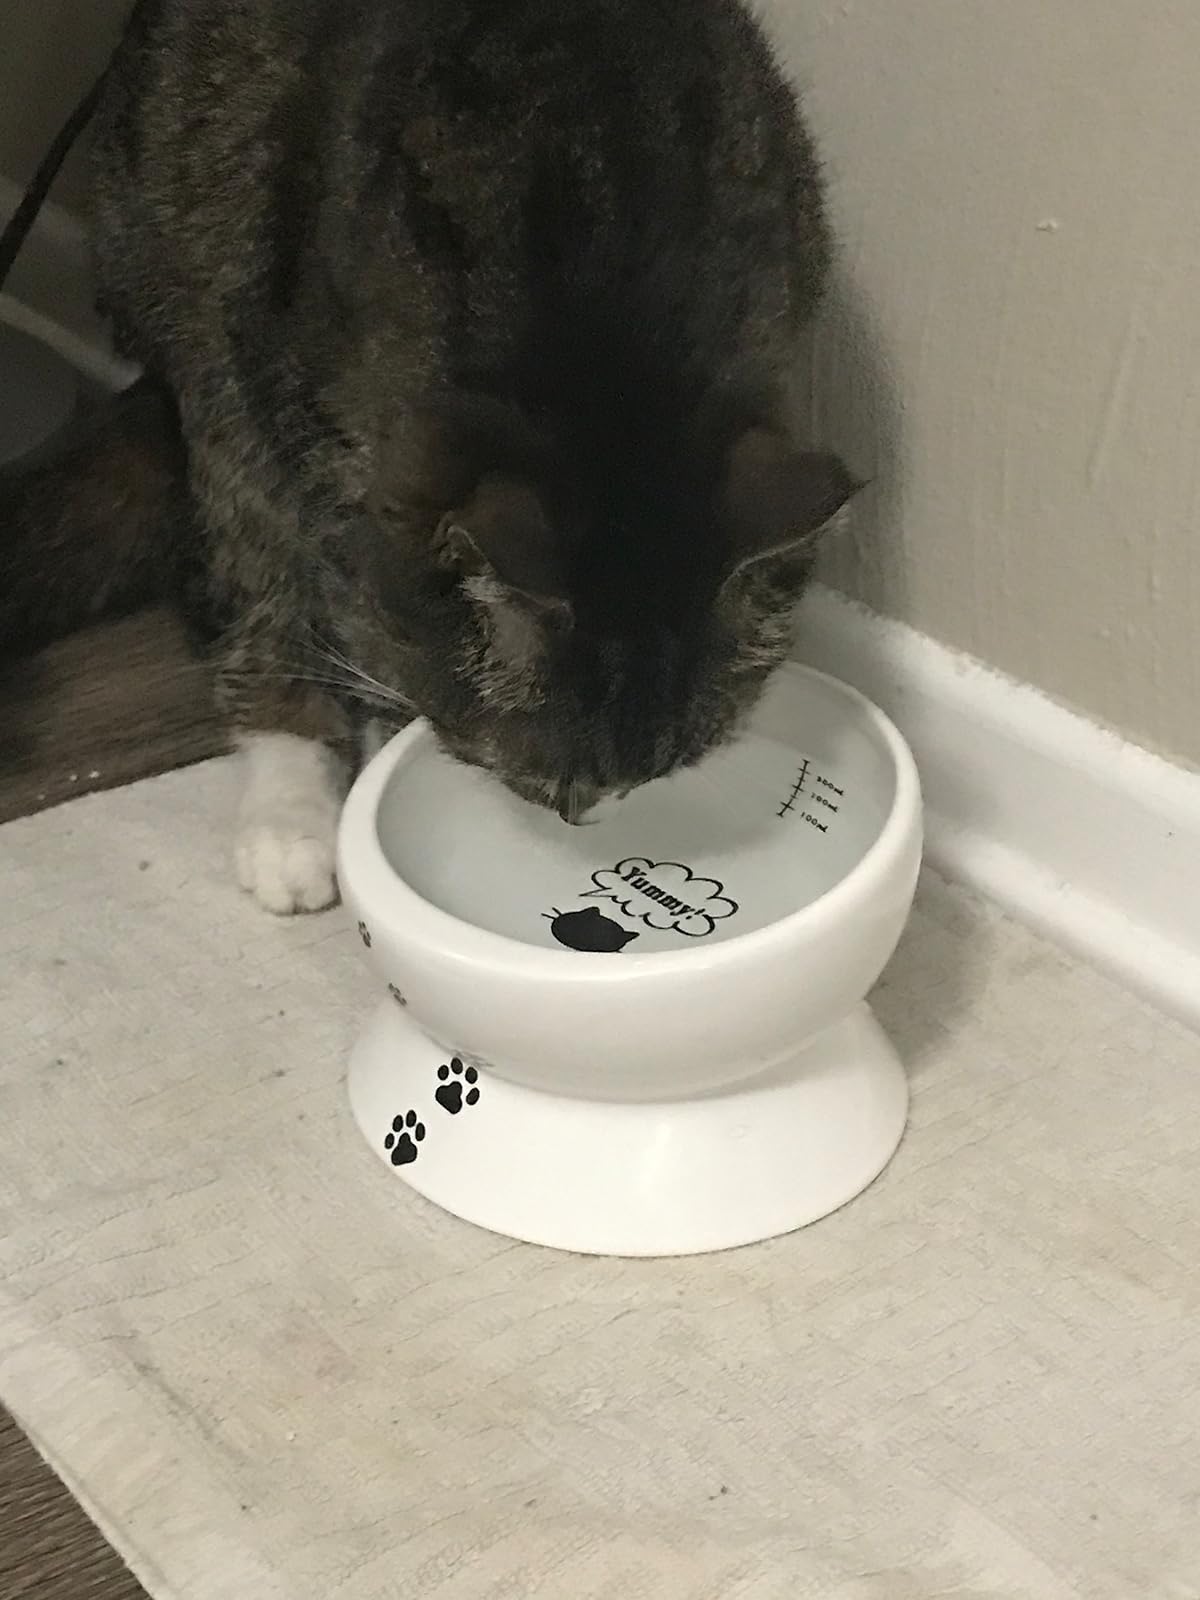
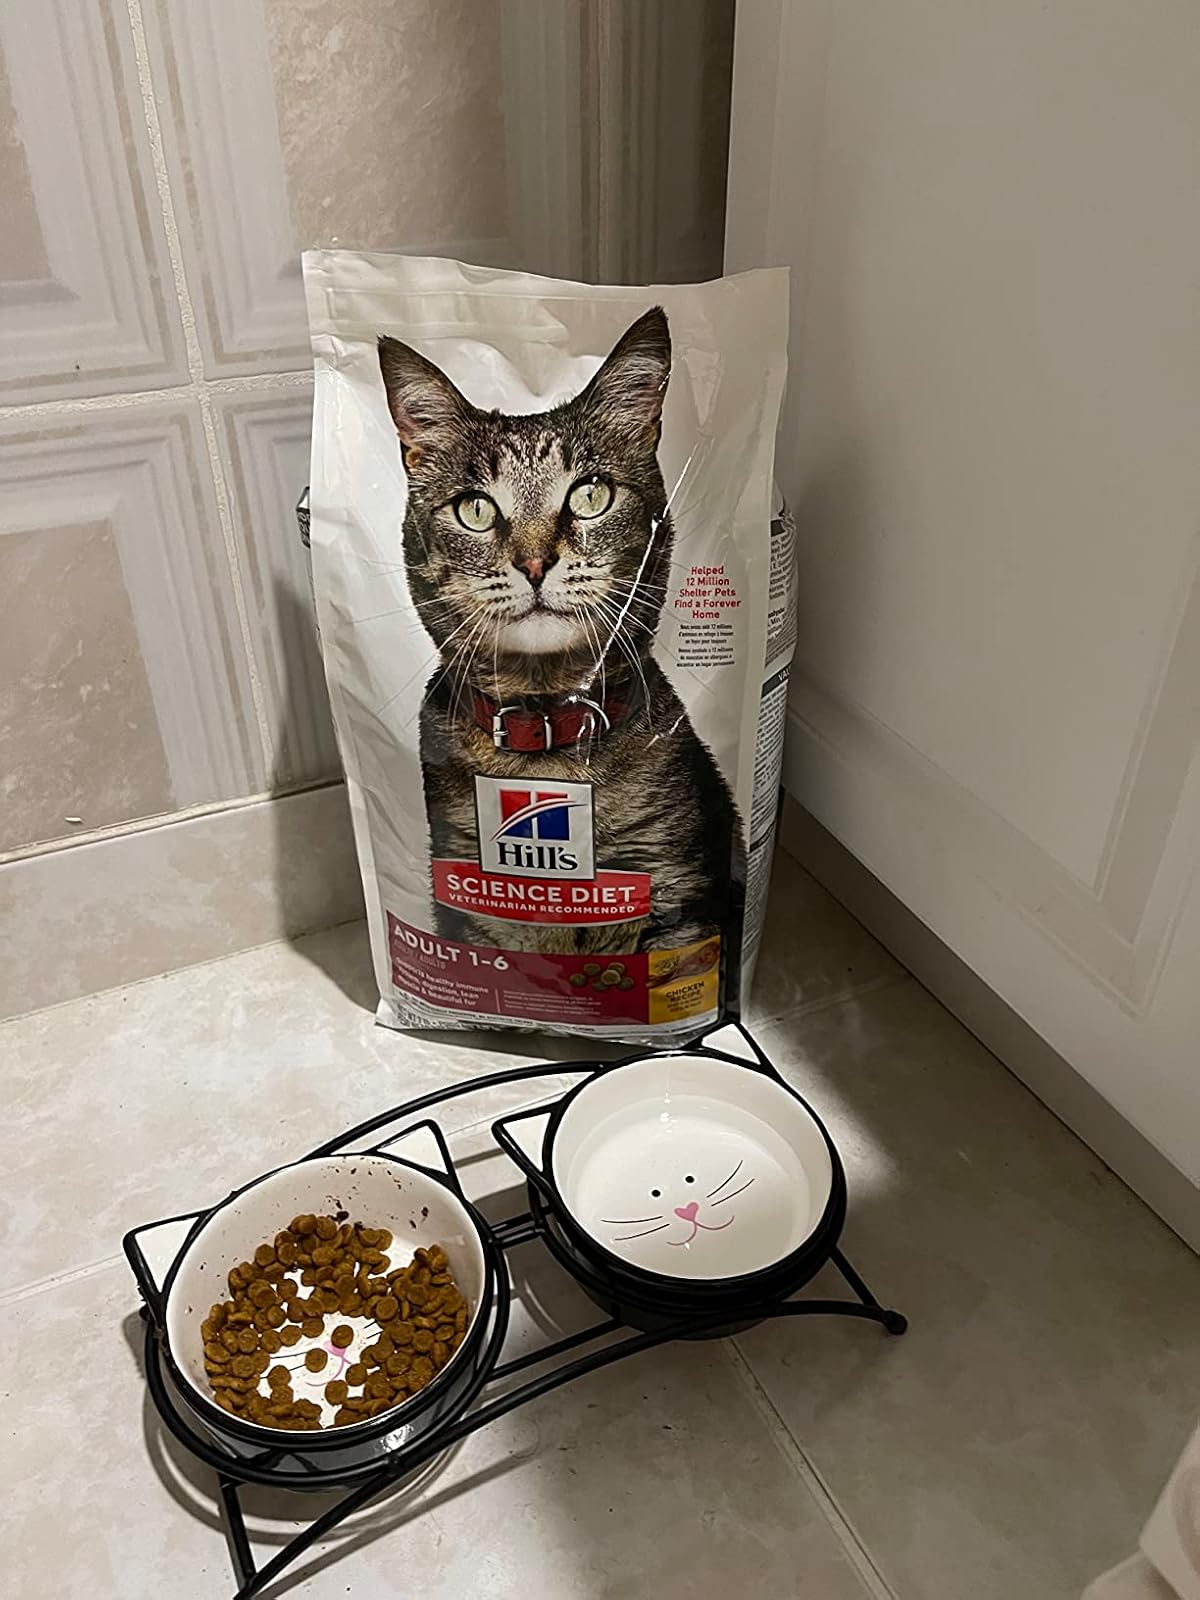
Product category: items_bowl
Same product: no